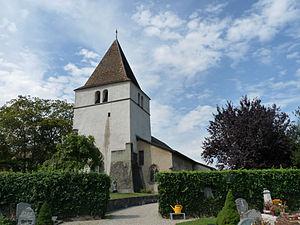
Eglise évangélique réformée Saint-Christophe de Commugny (canton de Vaud, Suisse)